Bonnet Creek Resort

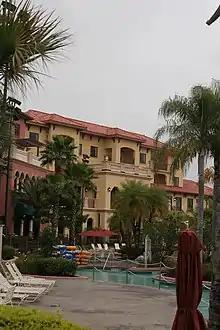
Club Wyndham Bonnet Creek Resort

The Bonnet Creek Resort is a resort complex adjacent to the Walt Disney World Resort in Lake Buena Vista, Florida. The property is privately owned and not affiliated with The Walt Disney Company, although it is bordered on three sides by Disney-owned land and on the fourth by Interstate 4. The resort is named after Bonnet Creek, a tributary of the Reedy Creek that flows through the area. The resort is accessible via East Buena Vista Drive, east of the entrance to Disney's Riviera Resort.